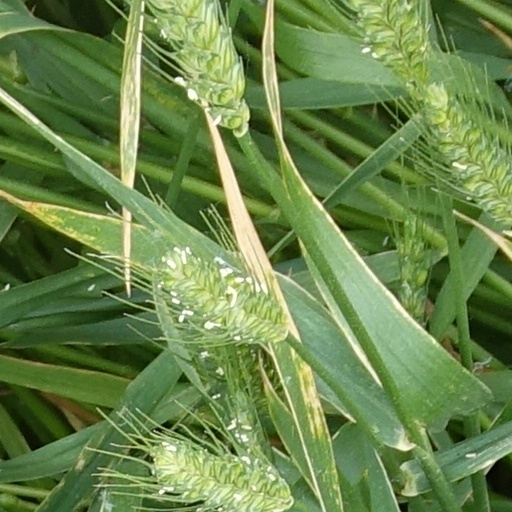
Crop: wheat